Bae Jun-ho

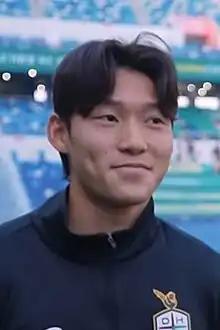
Bae Jun-ho with Daejeon Hana Citizen in 2023

Bae Jun-ho (born 21 August 2003) is a South Korean professional footballer who plays as an attacking midfielder or left winger for club Stoke City and the South Korea national team.